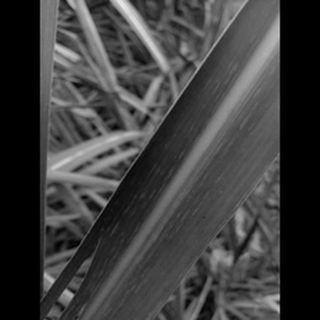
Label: sugarcane_mosaic